Pennsylvania Bar Association

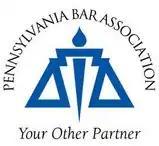
Logo of the Pennsylvania Bar Association

The Pennsylvania Bar Association (PBA) is a voluntary bar association of lawyers and law students in Pennsylvania, United States. The association offers membership benefits, including publications, practice support, networking, and continuing education.